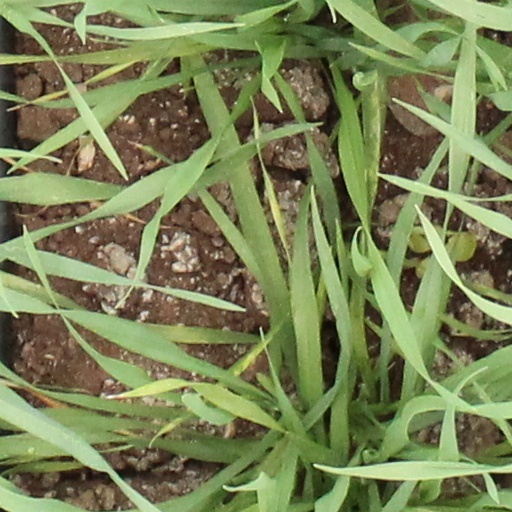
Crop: wheat